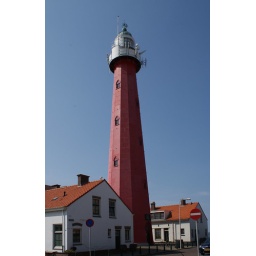
The lighthouse of Scheveningen was built in 1875 by Quirinus Harder.De Vuurtoren van Scheveningen, ontworpen door Quirinus Harder, werd in 1875 gebouwd.